West Broadway Historic District

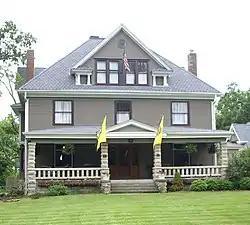
The Taylor House

The West Broadway Historic District in Columbia, Missouri is composed of 21 residential properties located facing Broadway on a plateau west of downtown. The district contains some of the largest and best preserved historic homes in Columbia.